List of events at the O2 Arena

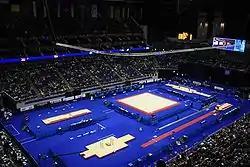
2009 World Artistic Gymnastics Championships

It was used for the 2009 World Artistic Gymnastics Championships and hosted artistic gymnastics events at the 2012 Summer Olympics.